OceanoScientific

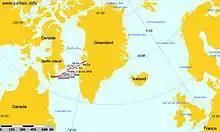
Journey of the schooner "La Louise" in 2012, equipped with an OSC System collecting data at the ocean - atmosphere interface every six seconds.

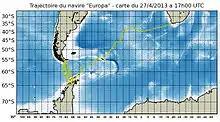
Journey of the three-master Bark EUROPA equipped with an OSC System. Map updated every hour on the website of the Laboratoire de Physique des Océans (LPO - IFREMER).

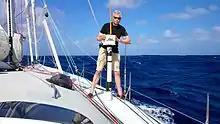
Deployment of scientific material in the North Atlantic - Yvan Griboval - Décembre 2013

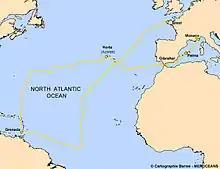
OceanoScientific Campaign 2013-14 - 10 000 nautical miles (18 520 km)

In November 2006, Yvan Griboval creates the "OceanoScientific Programme" for SailingOne. The "OceanoScientific Programme" is the set of activities designed to enable the international scientific community and the IPCC to enrich their knowledge about the causes and consequences of climate change, through the repeated collection of quality data at the ocean - atmosphere interface (oceanographic and atmospheric), especially on sea routes subject to little or no scientific exploration, aboard all kind of vessels but especially sailing ships; guided by JCOMMOPS, the support centre of the Joint WMO - IOC Technical Commission for Oceanography and Marine Meteorology of the United Nations.